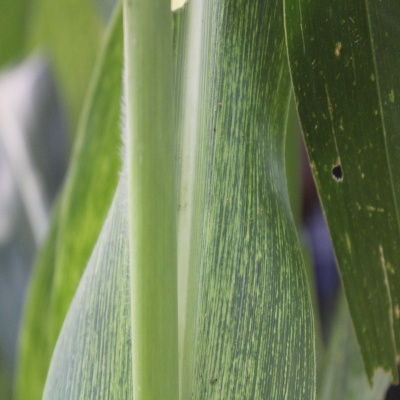
Crop: Maize
Condition: streak virus